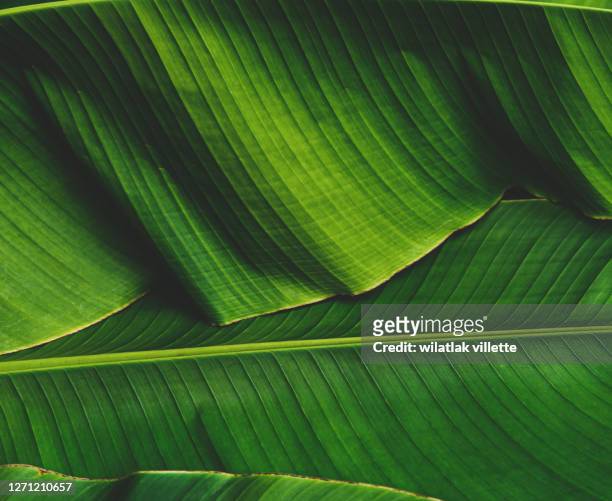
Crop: unknown
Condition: banana